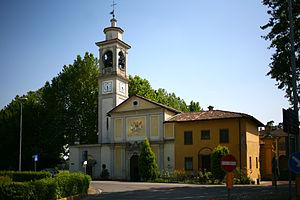
Torre d'Isola est une commune italienne de la province de Pavie en Lombardie.